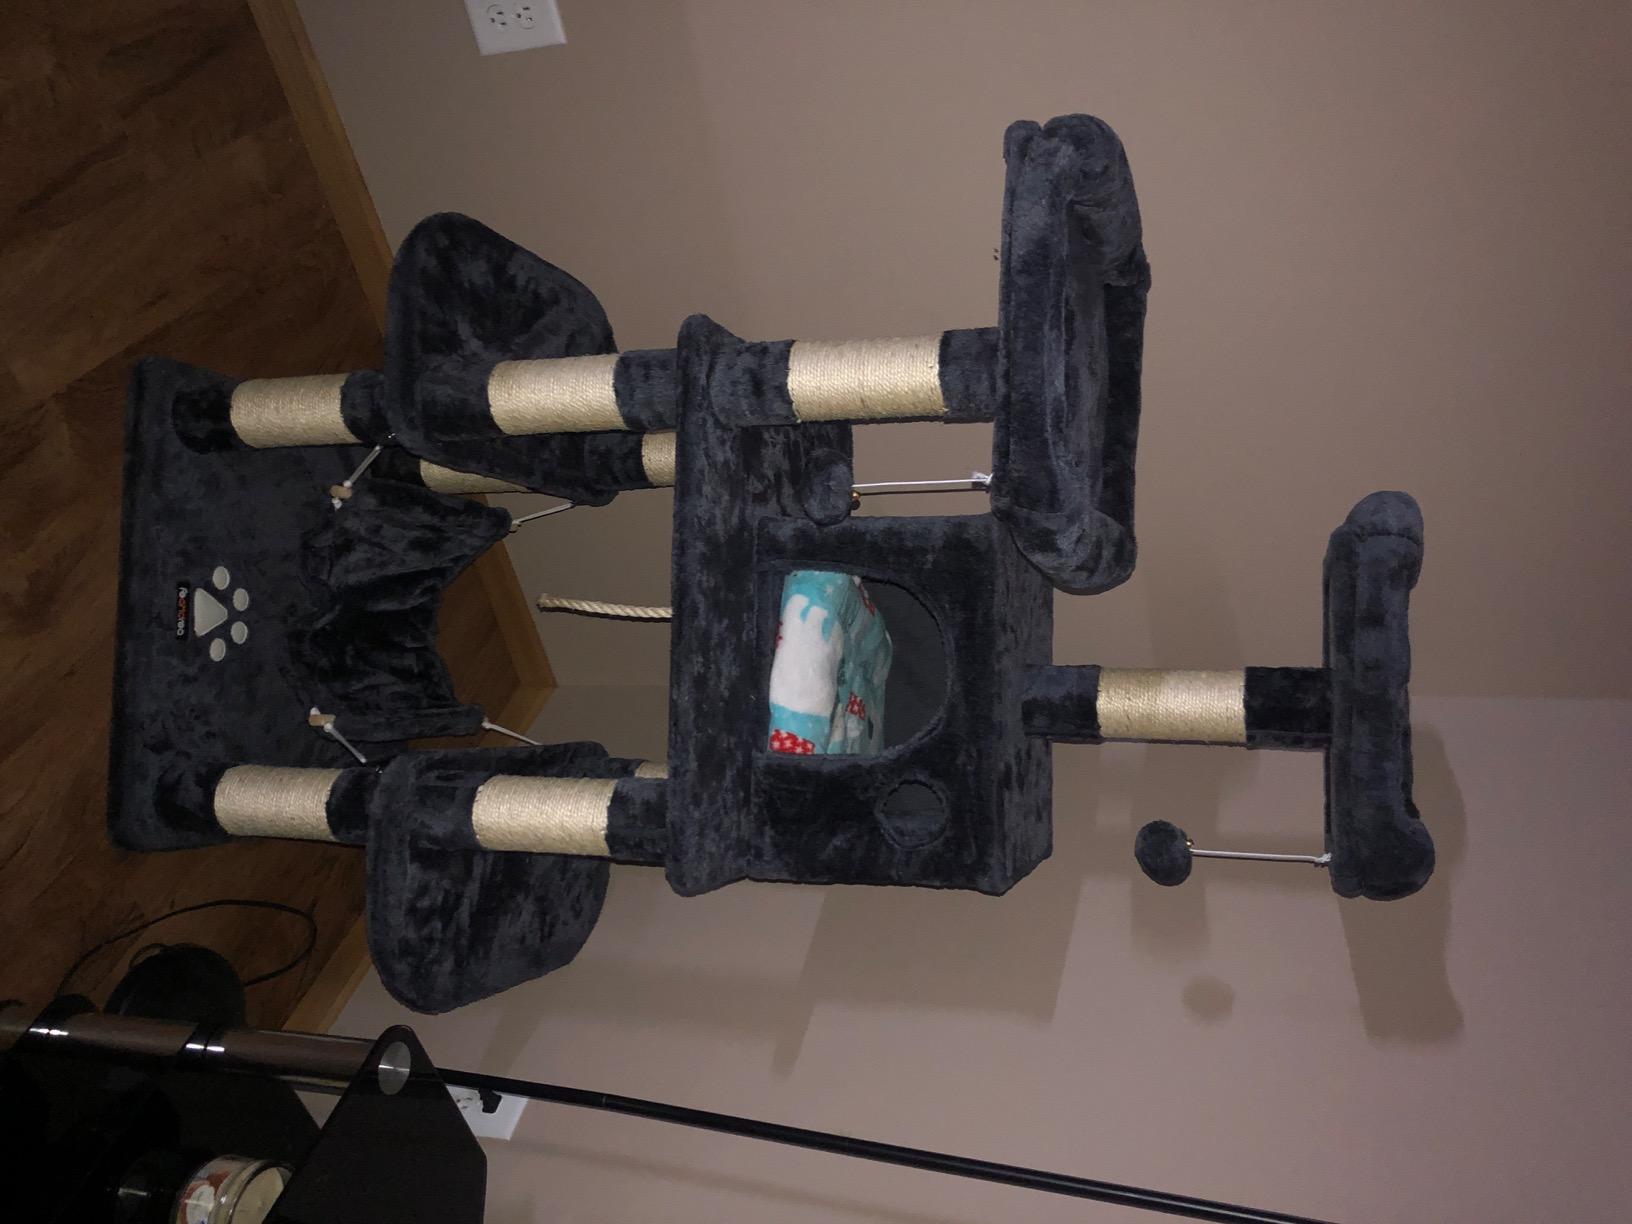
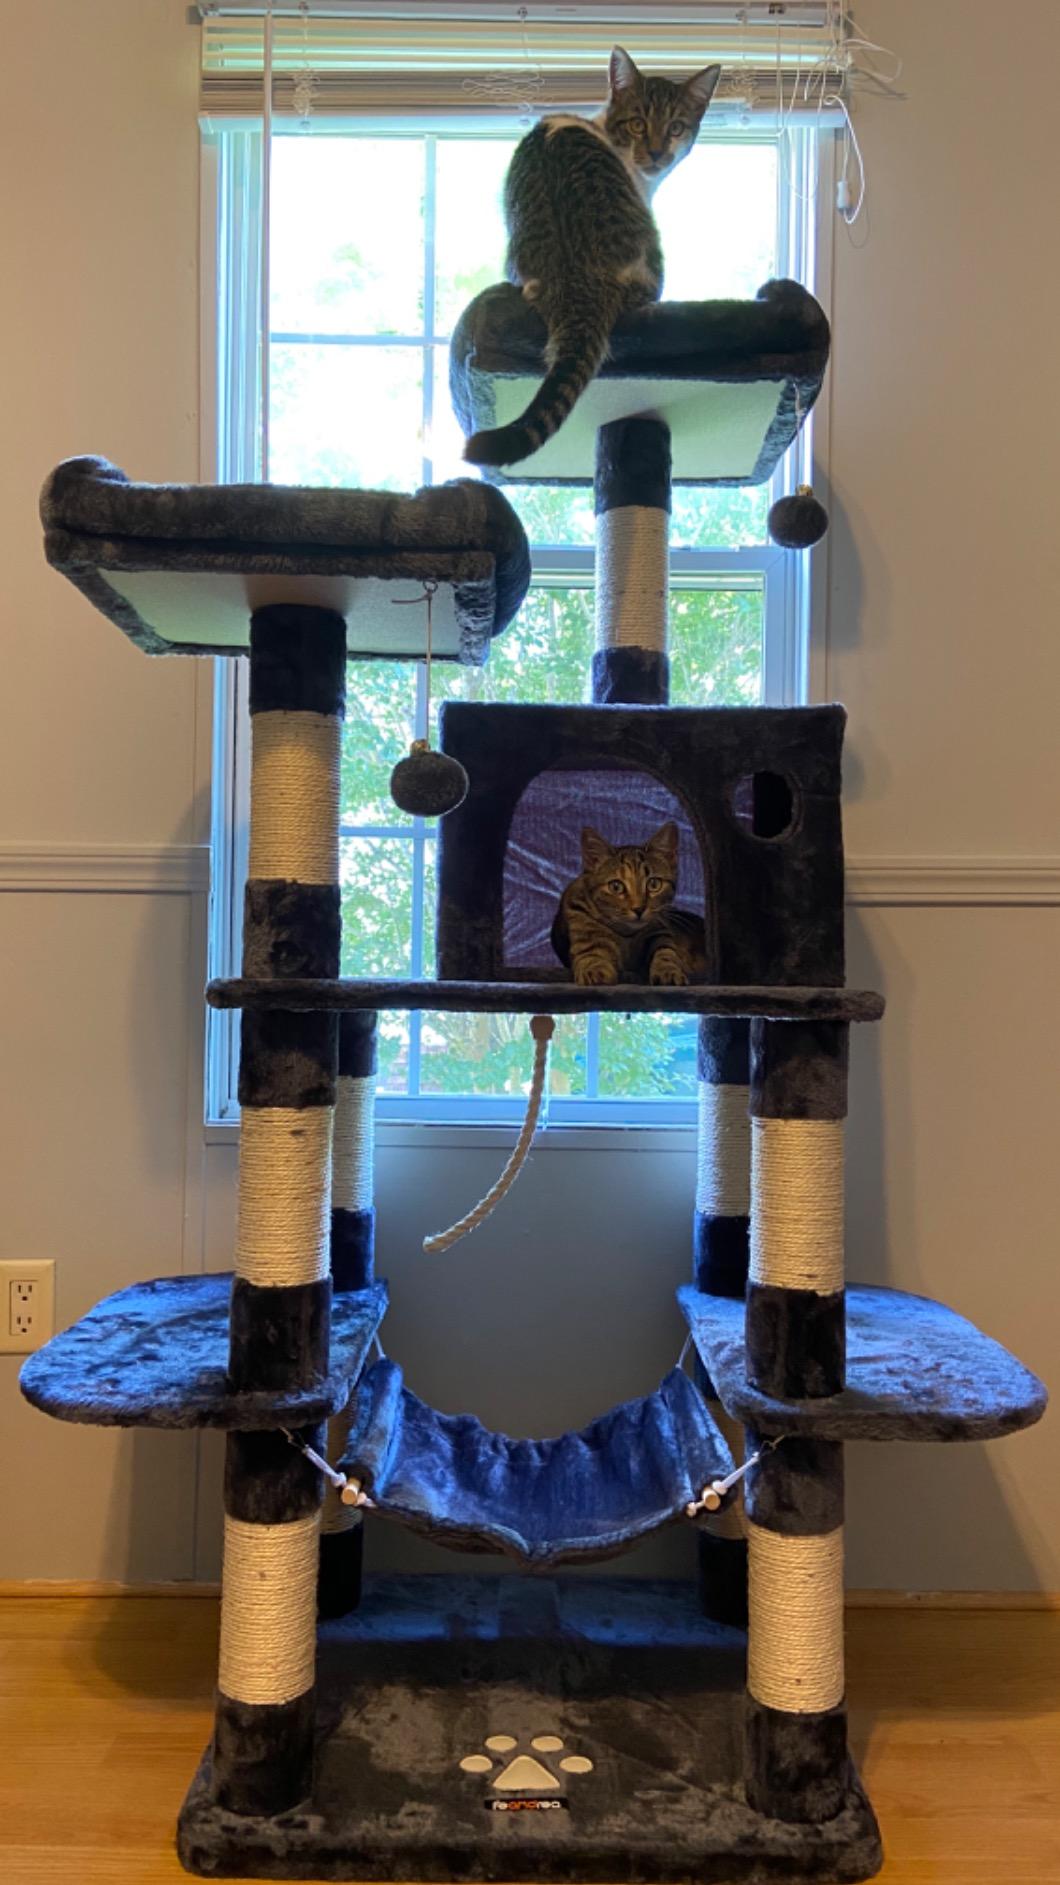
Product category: items_cat tree
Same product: yes